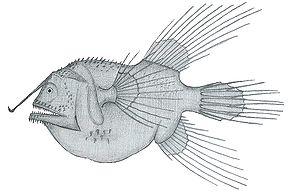
Caulophryne jordani est un poisson abyssal appartenant à l'ordre des Lophiiformes. Il possède un corps arrondi, des ailerons dorsaux en anneaux. Son museau est muni d'un long leurre lumineux.
Caulophrynidae est une famille de poissons abyssaux de l'ordre des Lophiiformes.
Caulophryne est un genre de poissons abyssaux de l'ordre des Lophiiformes.